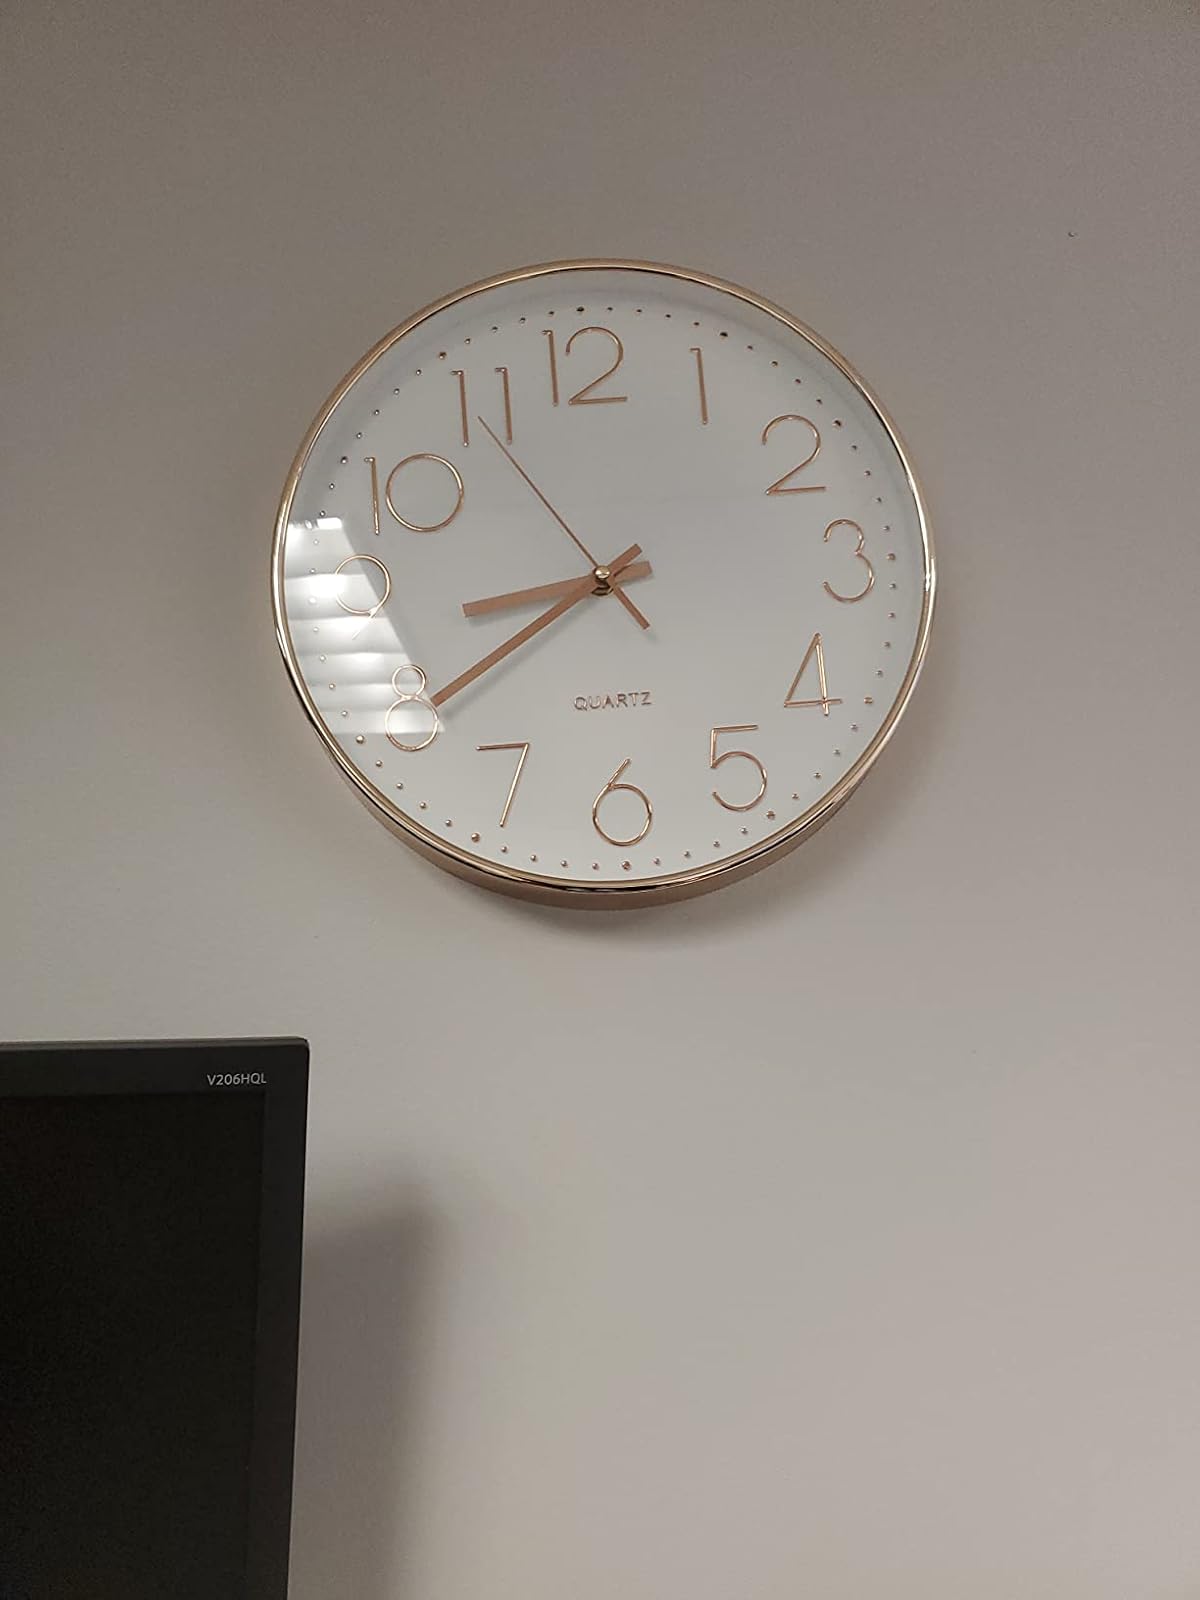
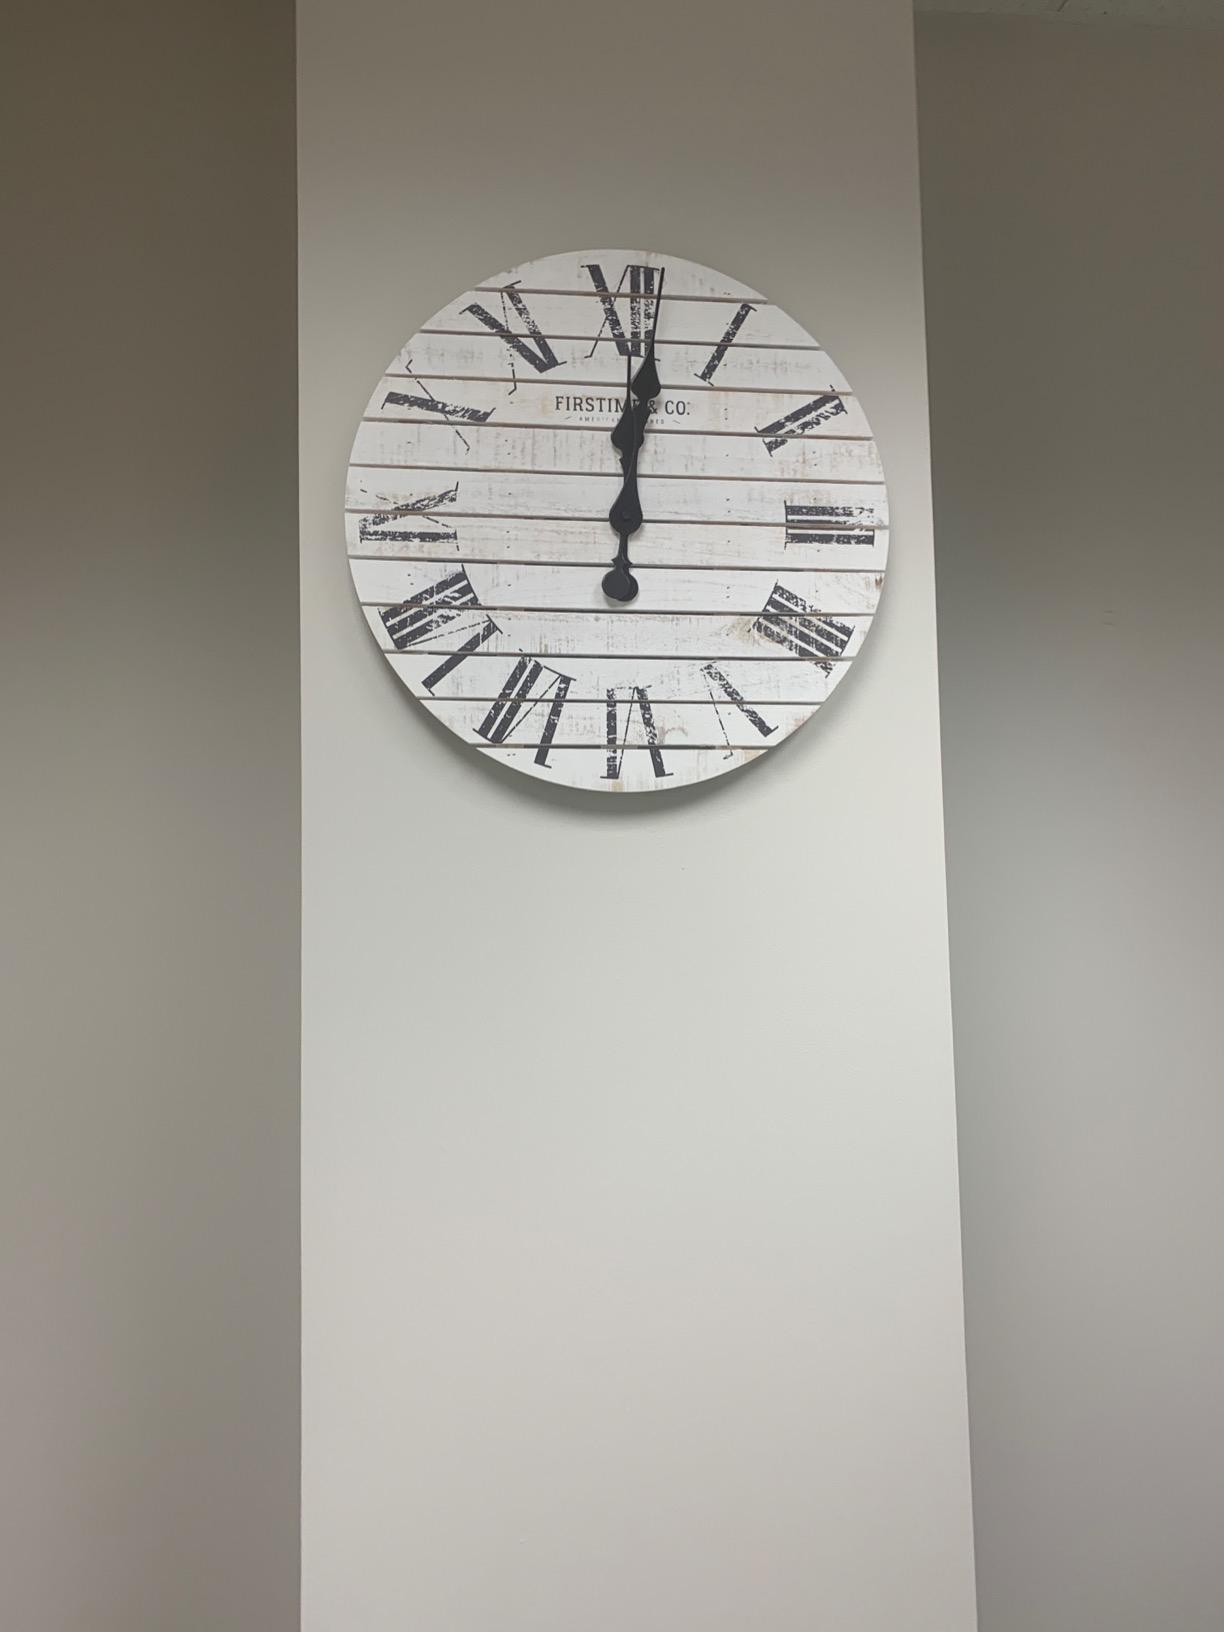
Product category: clock
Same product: no